Nikolai Reznichenko

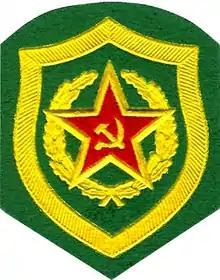
Patch of the Soviet Border Troops, with whom Reznichenko served during the first half of his career

Between 1984 and 1986 Reznichenko was part of the forces deployed into Afghanistan during the Soviet–Afghan War. He was involved in the fighting in 1985 around the city of Mazar-i-Sharif, when Soviet forces encircled and captured a large group of fighters, seizing a large quantity of weapons and ammunition. Reznichenko suffered a concussion during the fighting. In further fighting around the village of Barmazit, Soviet forces seized a truck carrying a large consignment of weapons and ammunition. For this operation, Reznichenko was awarded the Order of the Red Star. Over the period of his service in Afghanistan, Reznichenko was twice wounded, and received a concussion. In addition to the Order of the Red Star, he was also awarded the Order of the Red Banner, the Order "For Personal Courage", the Democratic Republic of Afghanistan's and various medals.